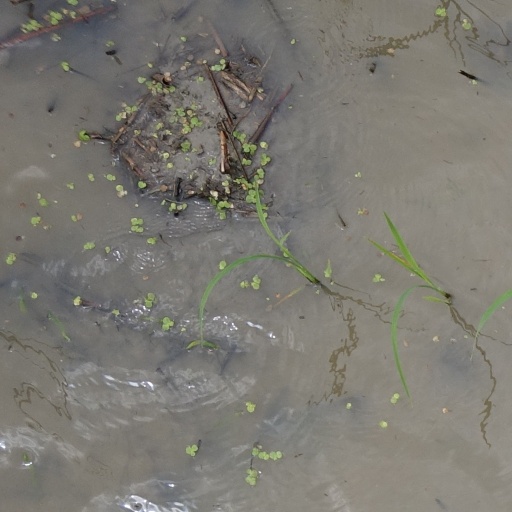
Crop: rice